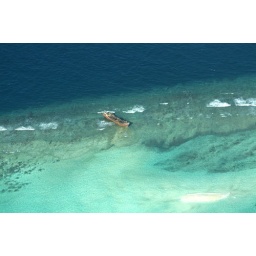
Rusting wreck of a cargo ship stuck on a sand bar in the Caribbean with a turquoise ocean.